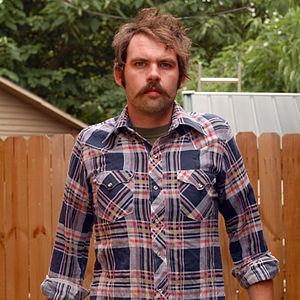
Hipster désigne une personne ou une sous-culture définie par le stéréotype de jeunes adultes résidant principalement dans des quartiers gentrifiés.